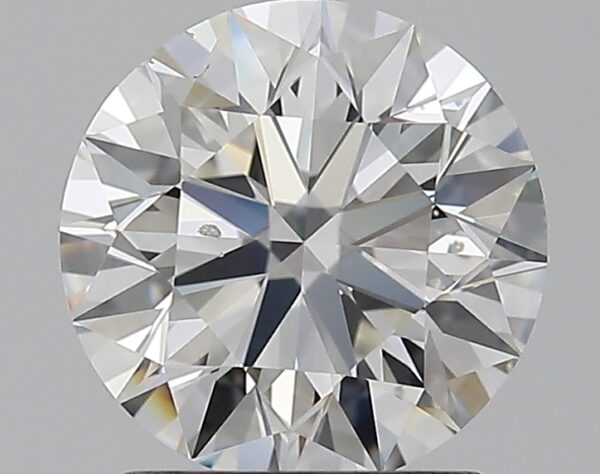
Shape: round
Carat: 1.51
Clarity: SI1
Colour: G
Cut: EX
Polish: EX
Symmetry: EX
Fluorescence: M
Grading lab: GIA
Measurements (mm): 7.28 x 7.32 x 4.57